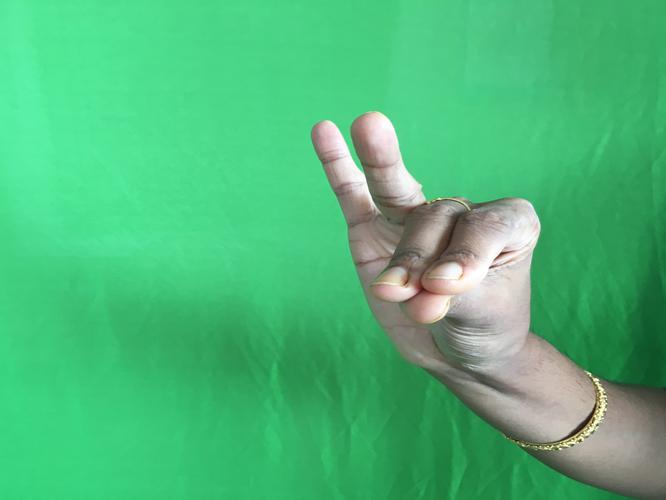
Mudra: Katakamukha_1
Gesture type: single_hand